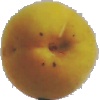
Label: Peach 2